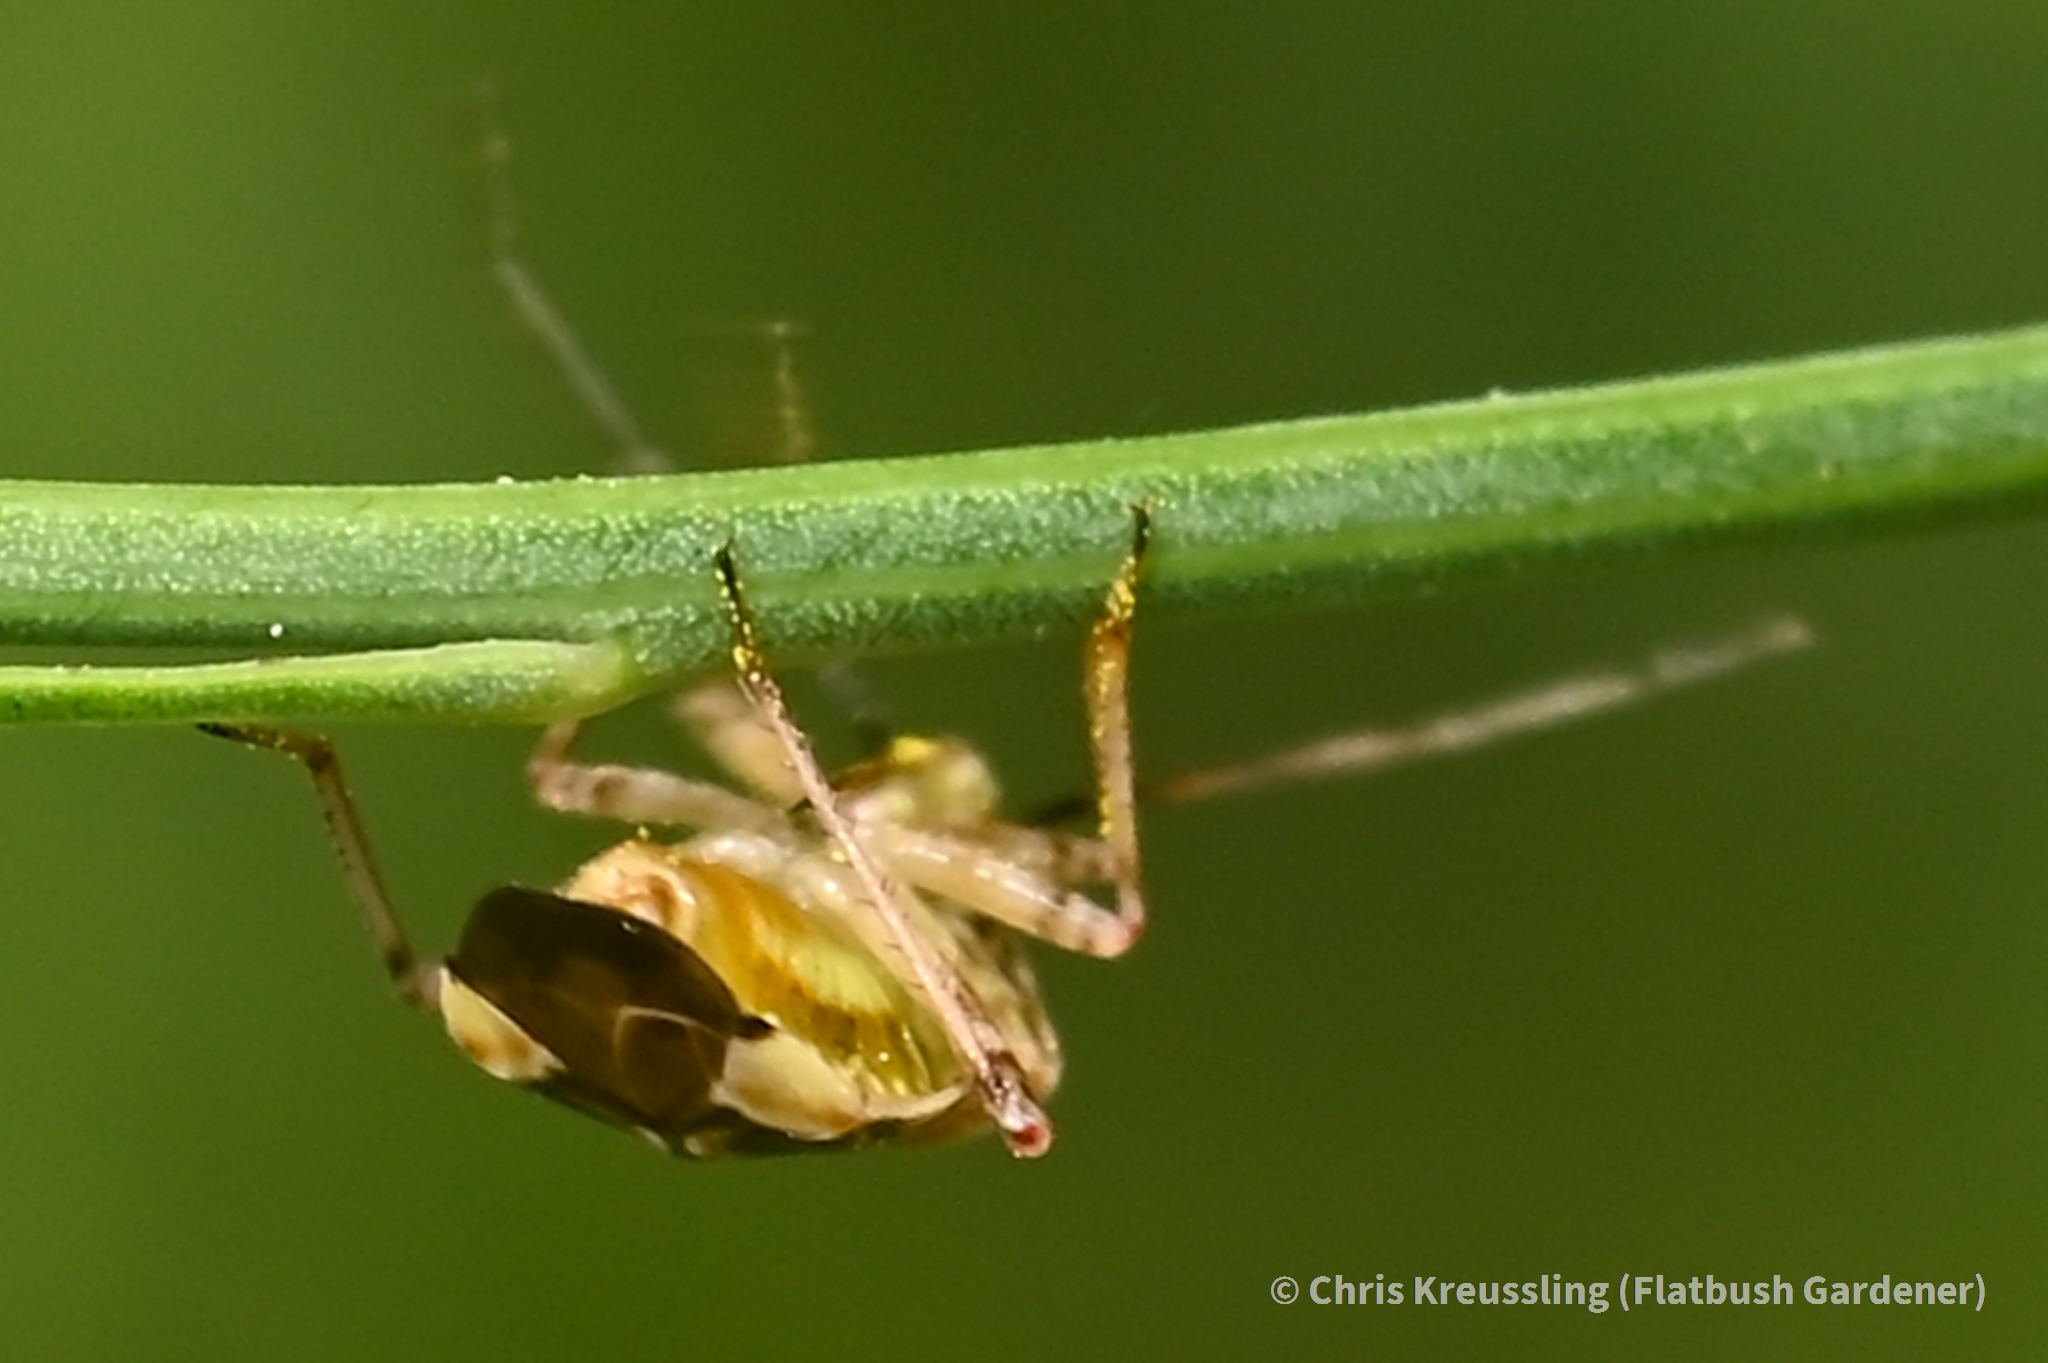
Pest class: lygus_bug